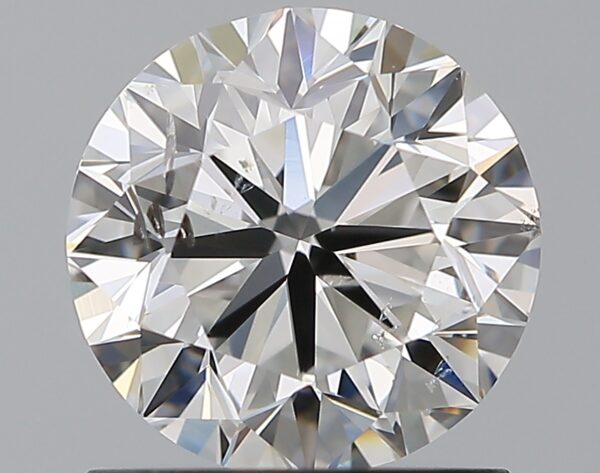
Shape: round
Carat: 1.2
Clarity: SI2
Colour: F
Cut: VG
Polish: EX
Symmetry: VG
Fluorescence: N
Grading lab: GIA
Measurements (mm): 6.53 x 6.62 x 4.24